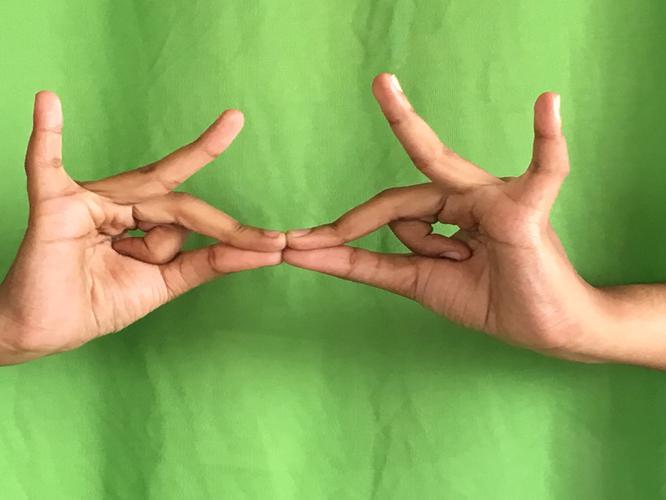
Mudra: Sakata
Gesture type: double_hand